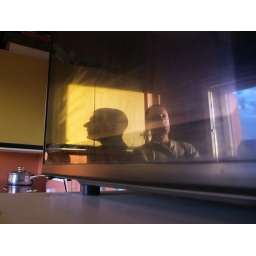
Me, reflected in the microwave glass door.